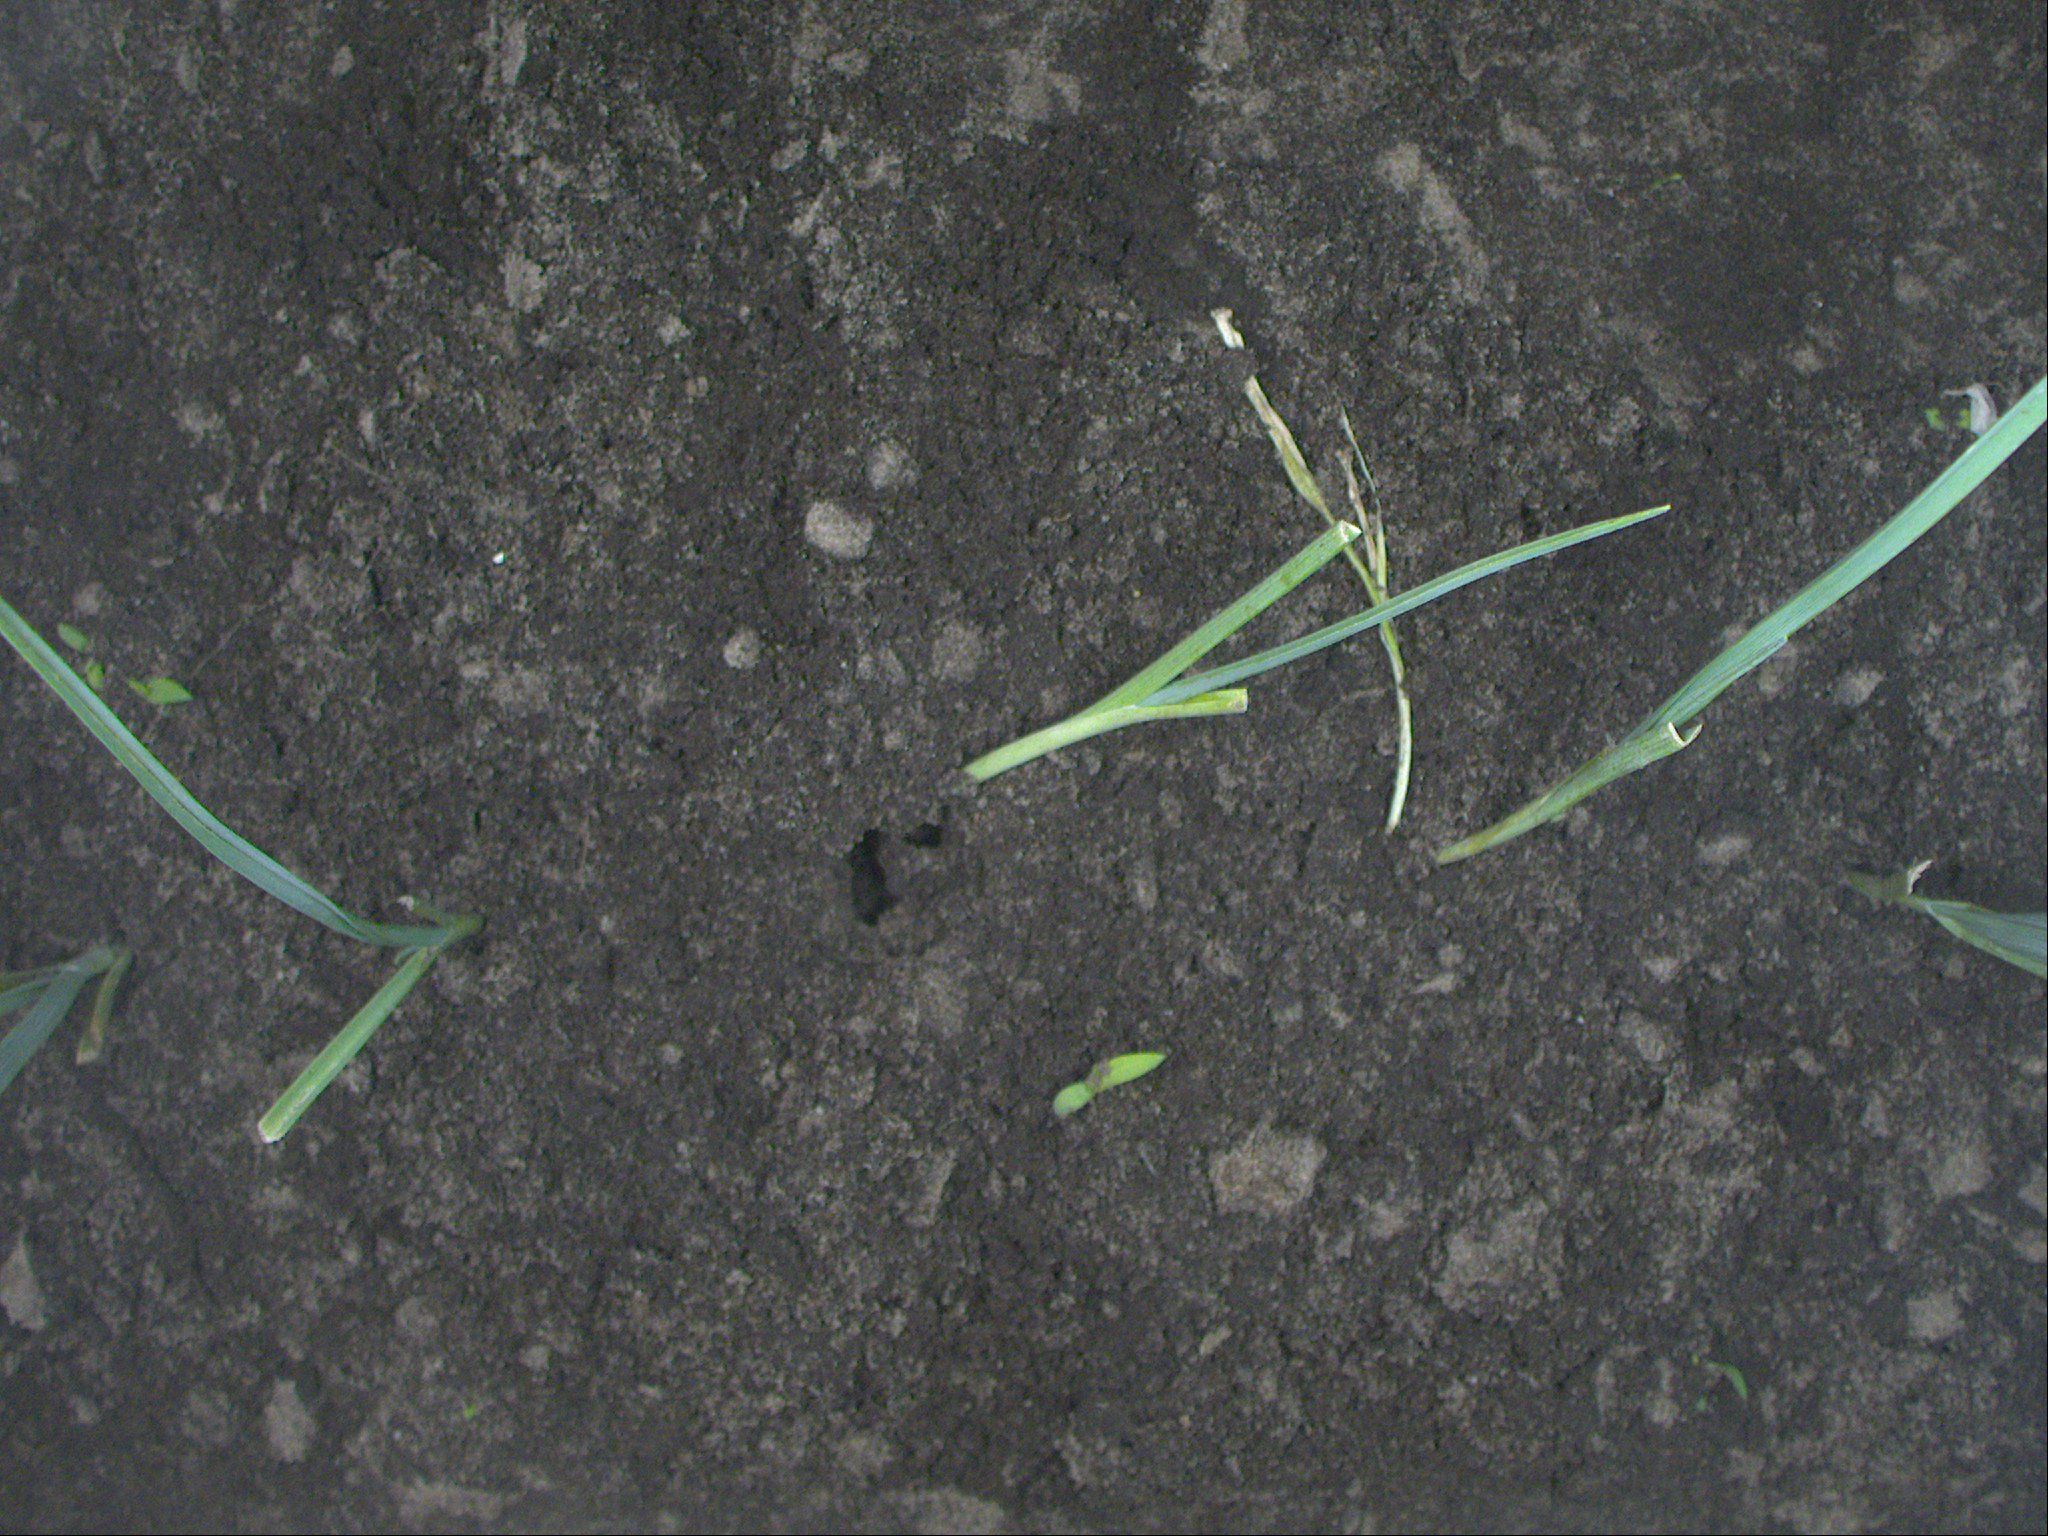
Crop: leek
Objects: leek, leek, leek, leek, leek, stem_leek, stem_leek, stem_leek, stem_leek, stem_leek